List of birds of New Hampshire

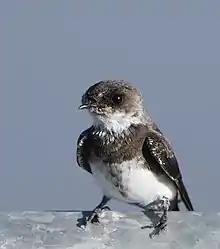
Bank swallow

The Paridae are mainly small stocky woodland species with short stout bills. Some have crests. They are adaptable birds, with a mixed diet including seeds and insects. Three species have been recorded in New Hampshire.